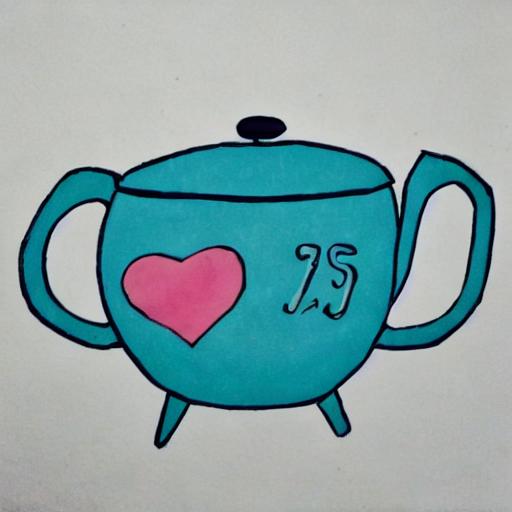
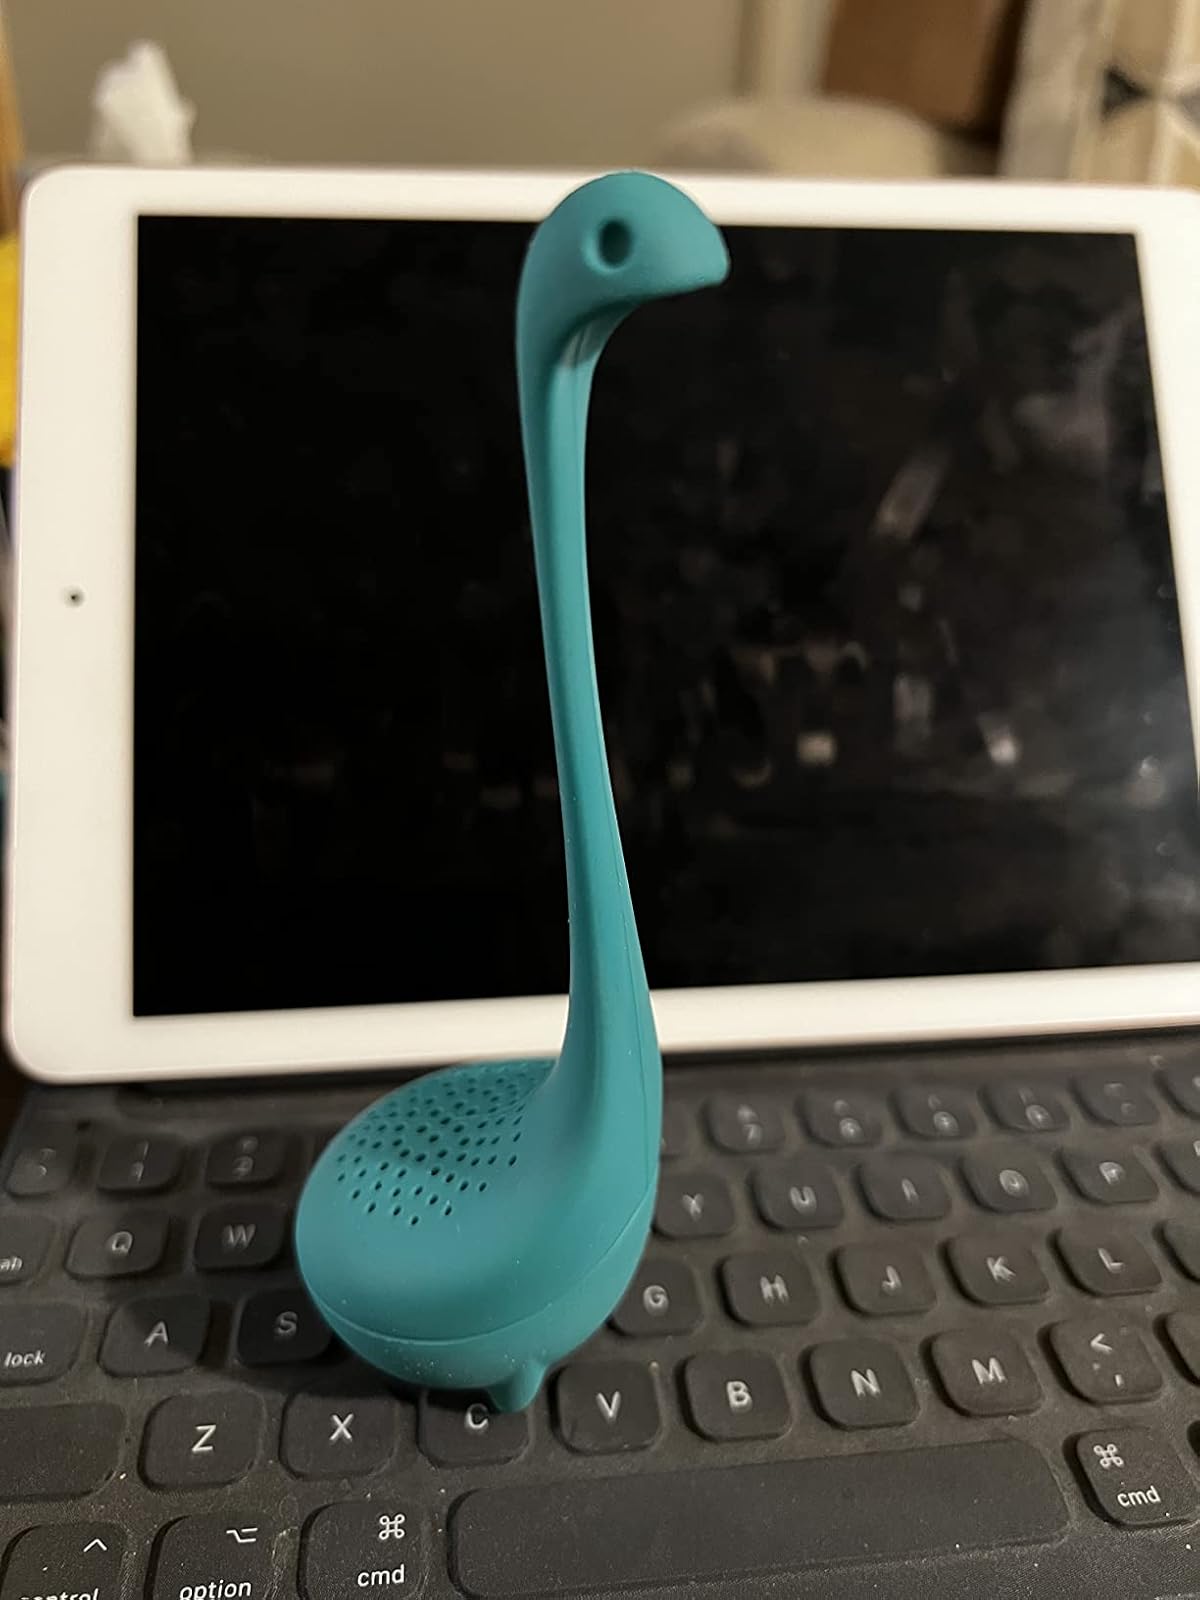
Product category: items_tea
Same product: no